Yoga Makaranda

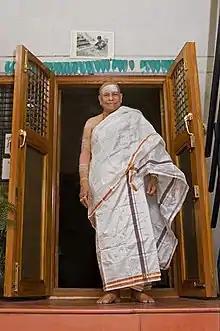
"Yoga Makaranda" is said to be almost legendary among Pattabhi Jois's students.

The yoga scholar Mark Singleton notes that the book "has quasi-legendary status among contemporary [Ashtanga Vinyasa Yoga] students of Pattabhi Jois [though] very few have actually seen it". He quotes the original introduction by V. Subhramananya Iyer, which called the book "a result of the many tests conducted under the special orders of the Maharaja of Mysore", in other words that the book "was intended to be, and in practice was, "experimental" (his italics)". Singleton observes that the book called for the asanas to be held for long periods (3 to 15 minutes), arguing that the rapid sequences inherited by his pupil Pattabhi Jois were a special case, even then.